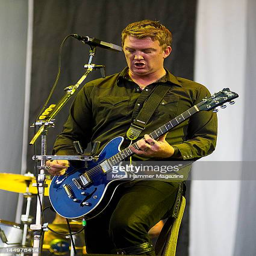
artist live on stage at festival